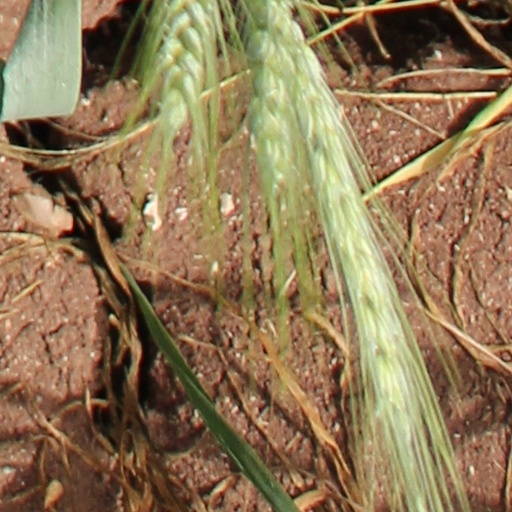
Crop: wheat